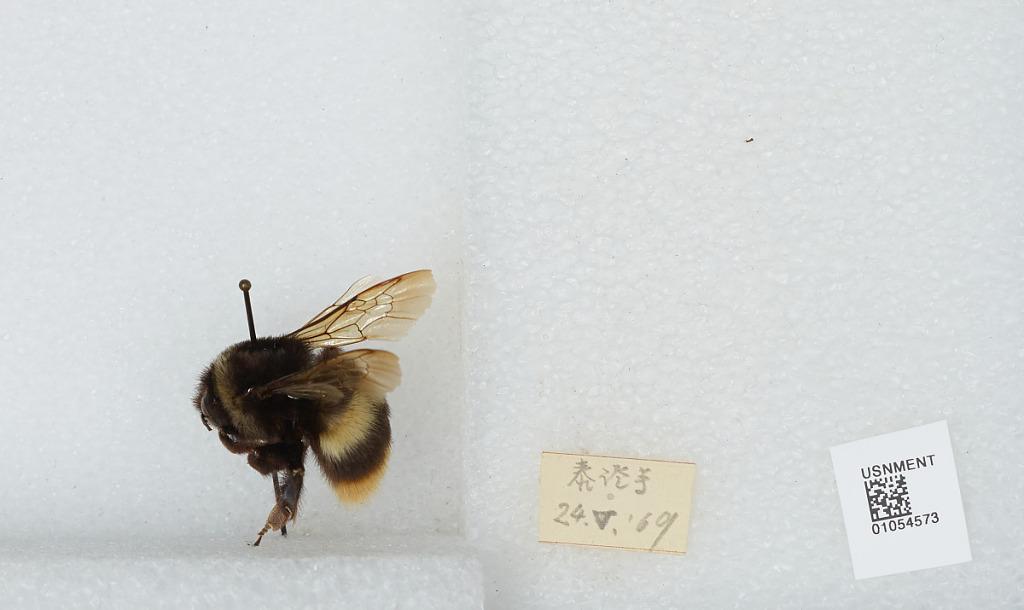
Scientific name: Bombus sp.
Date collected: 1969-5-24